Sturm Cigarette Company

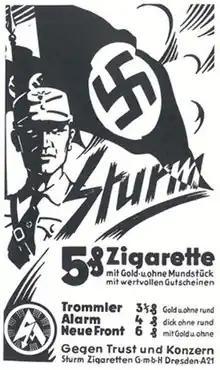
An advertisement from January 1932, when the Nazis were trying to win power, showing a uniformed SA member, the Nazi swastika, the SA logo, and an anti-monopoly political slogan

The Sturm Cigarette Company (Storm Cigarettes or Military Assault Cigarettes) was a cigarette company created by the Nazi Party's "Sturmabteilung" (SA). The sale of its cigarettes provided the SA with operating funds and a channel for political messaging. Coercion and violence were used to increase sales.